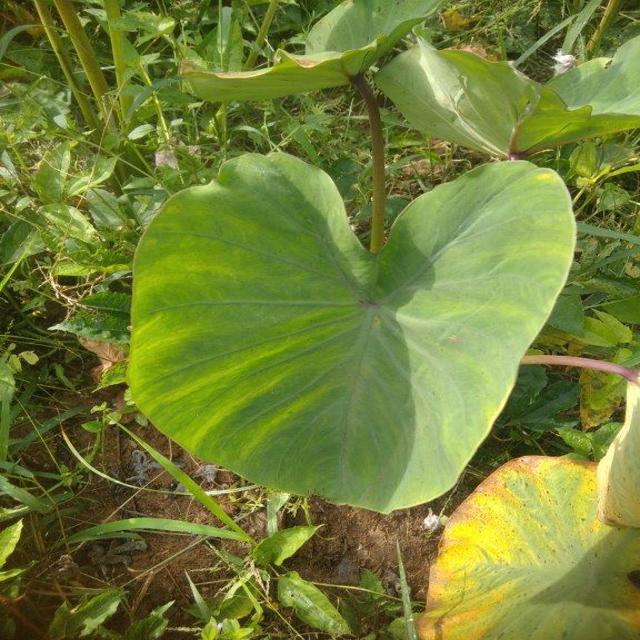
Label: Healthy